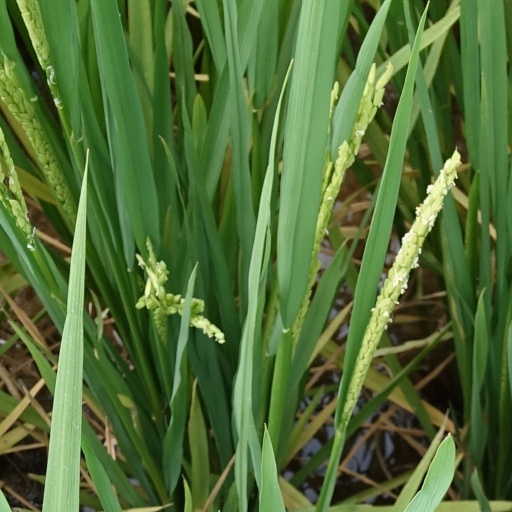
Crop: rice